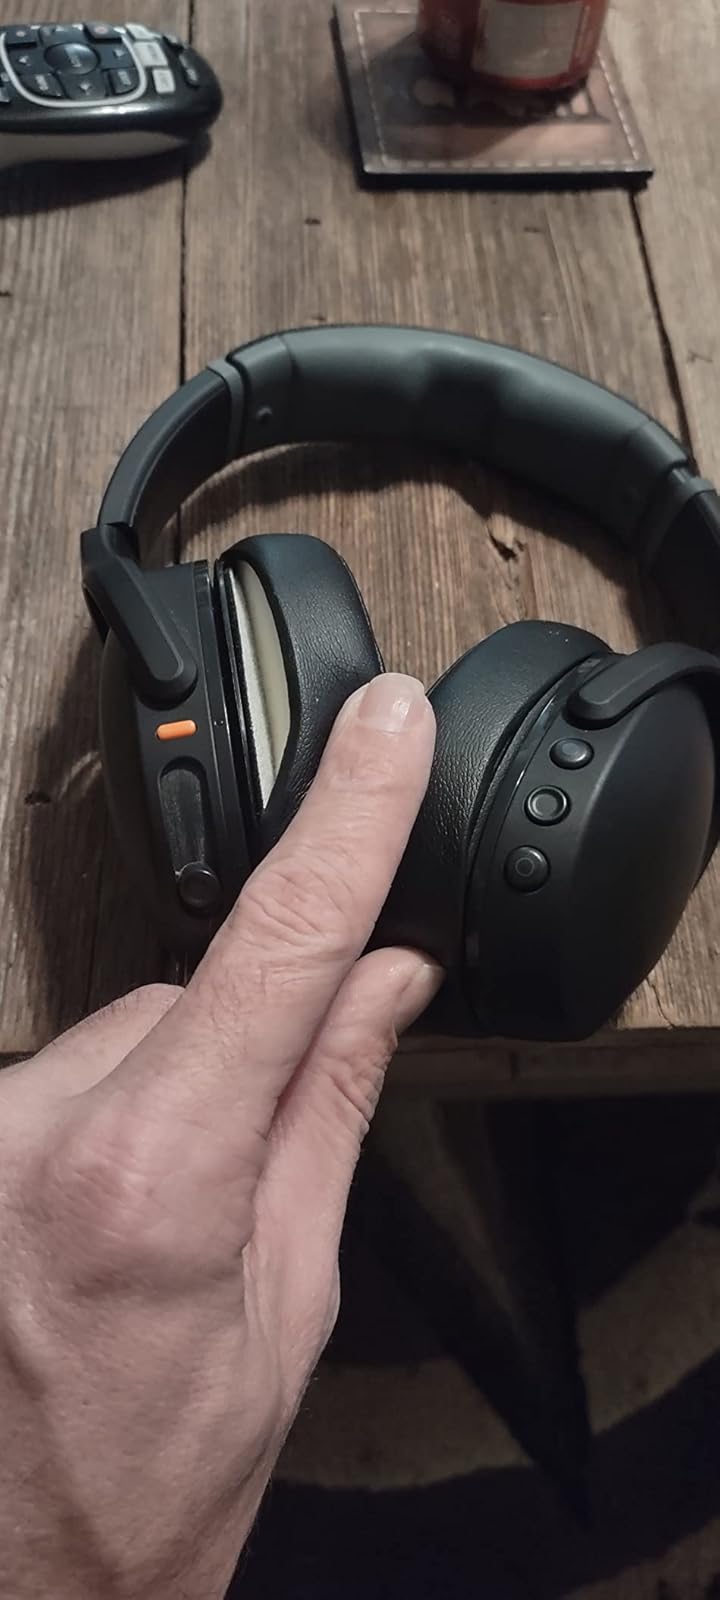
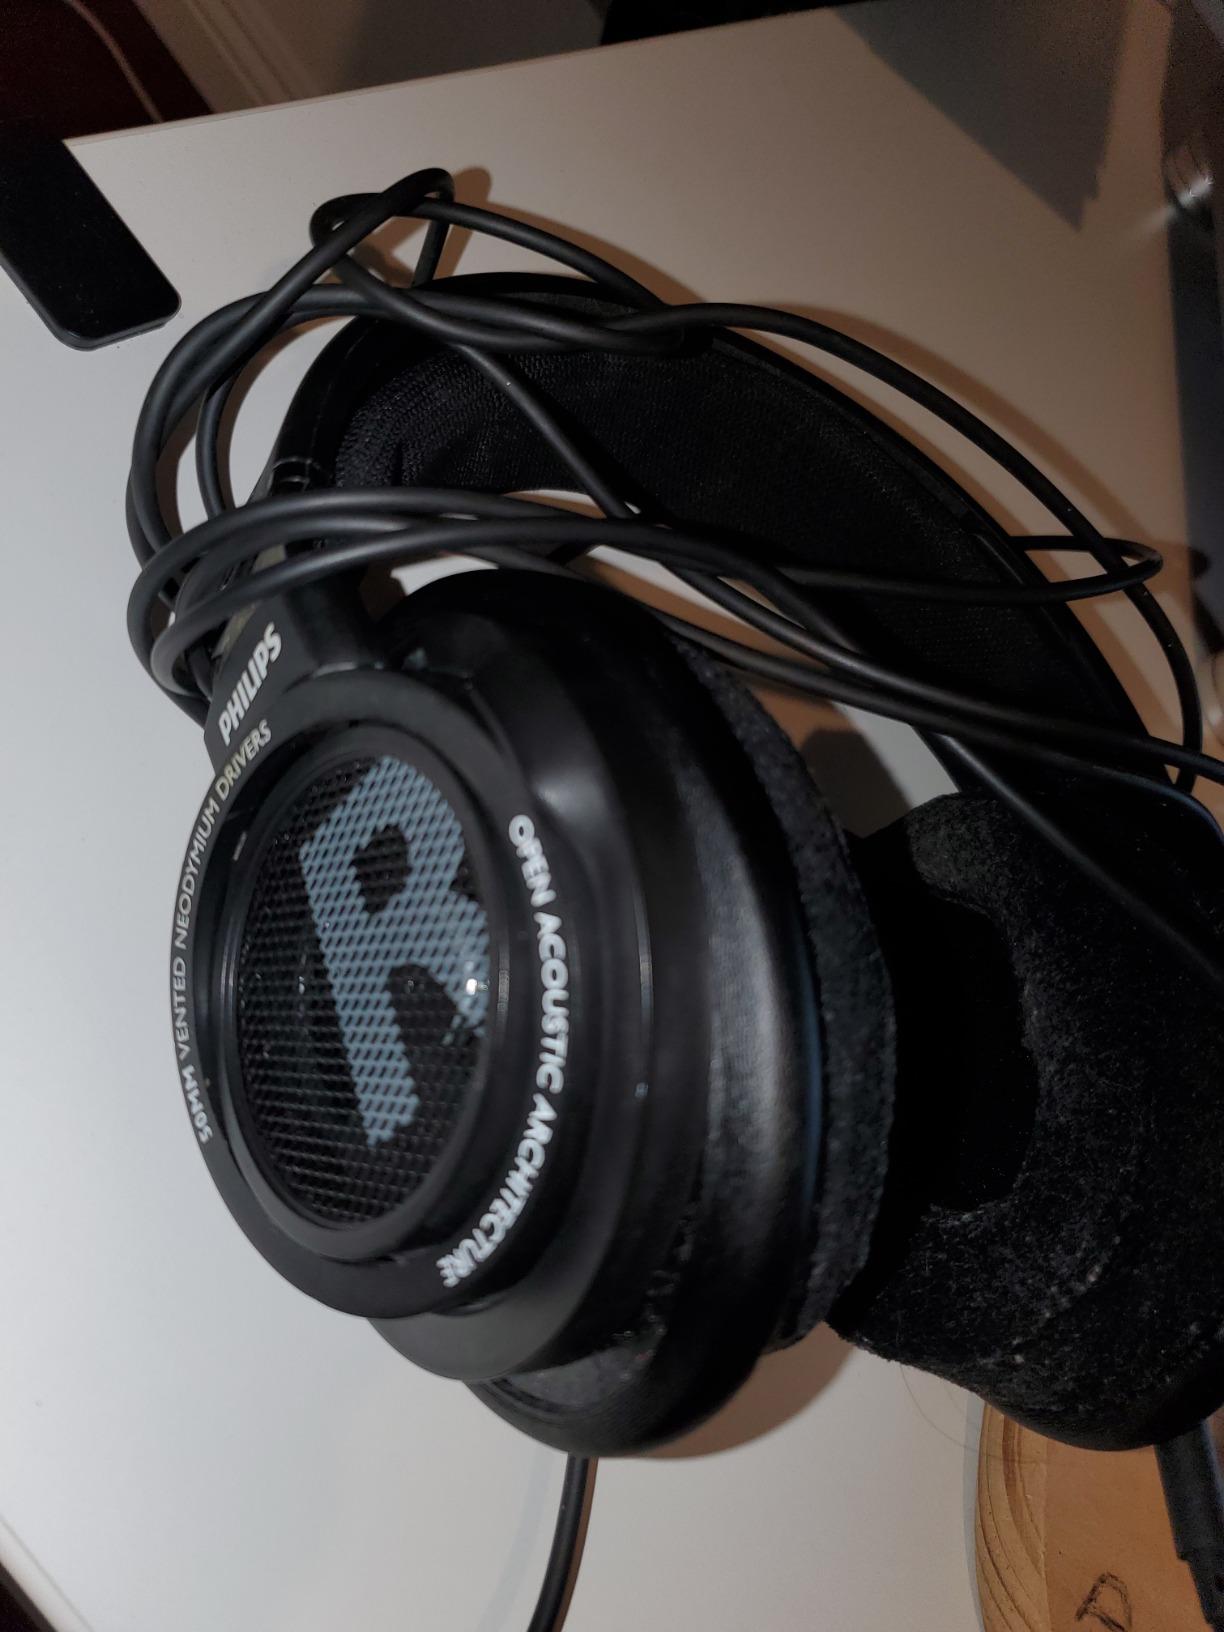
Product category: headphones
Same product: no